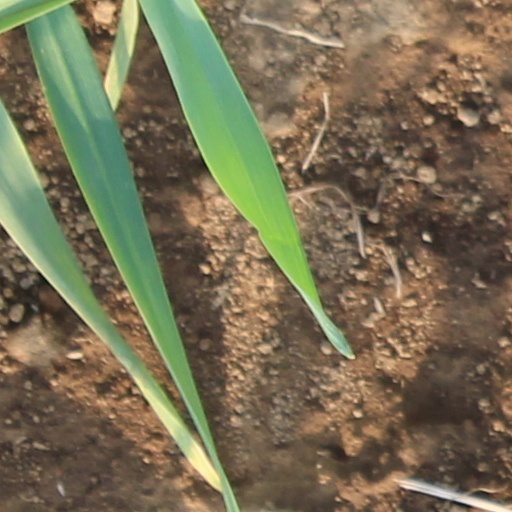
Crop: wheat